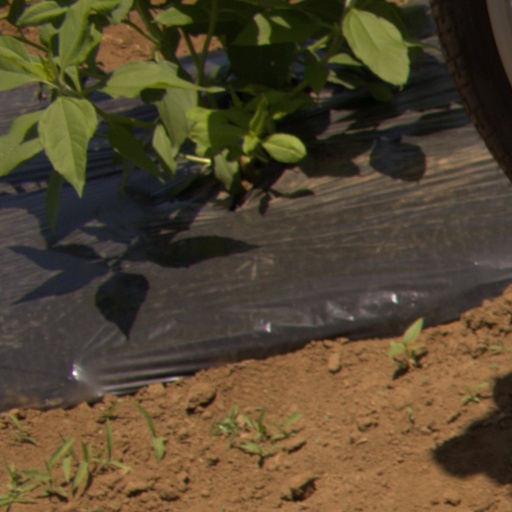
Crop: Jerusalem artichoke